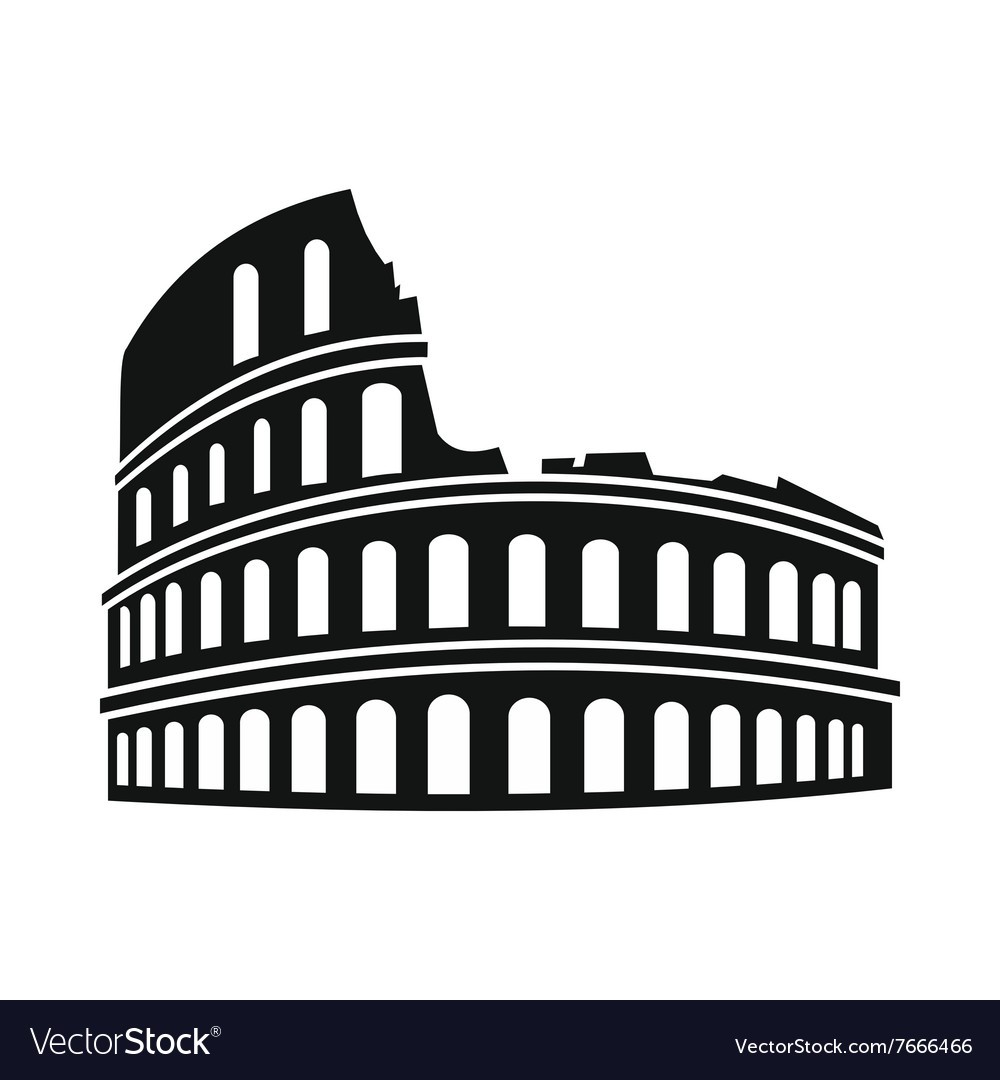
Landmark: Roman Colosseum